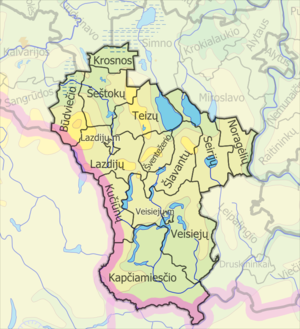
La municipalité du district de Lazdijai est l'une des 60 municipalités de Lituanie. Son chef-lieu est Lazdijai.